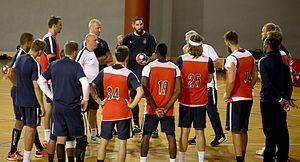
Nikola Karabatic lors d'une session d'entraînement dans l'ASPIRE Academy de Doha.
La saison 2015-2016 du Paris Saint-Germain Handball est la 28ᵉ saison en première division depuis 1985.